Ben Schoeman Freeway

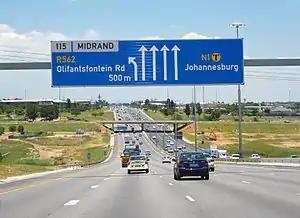
The Ben Schoeman Highway heading in the direction of Johannesburg (2011).

The Ben Schoeman Freeway or Ben Schoeman Highway is the main freeway between Johannesburg and Pretoria, and consists of portions of the M1, N1, and N14. Opened in 1968, it is named after former Minister of Transport Ben Schoeman, and is undoubtedly the busiest road in South Africa.